Magnetic confinement fusion

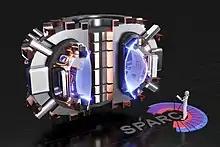
Cutaway view of the current design for the SPARC reactor

SPARC is a tokamak using deuterium–tritium (DT) fuel, currently being designed at the MIT Plasma Science and Fusion Center in collaboration with Commonwealth Fusion Systems with the goal of producing a practical reactor design in the near future. In late 2020, a special issue of the Journal of Plasma Physics was published including seven studies speaking to a high level of confidence in the efficacy of the reactor design focusing on using simulations to validate predictions for the operation and capacity of the reactor. One study focused on modeling the magnetohydrodynamic (MHD) conditions in the reactor. The stability of this condition will define the limits of plasma pressure that can be achieved under varying magnetic field pressures.